Stockholm's permanent defence

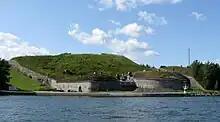
Oskar-Fredriksborg Fortress

The cost of the entire project, including defence lines north and south of the city, was estimated at six million riksdaler. However, the fortification committee's proposals from 1856 remained on paper, with the exception of a larger fortification work on the plateau at Johanneshov, which began in 1859. was also not completed, and work was already halted in 1861 due to the defence concept being considered outdated and a lack of funds. However, if the sconce had been completed, the entire installation would have covered an area of approximately 500x500 meters, equivalent to the entire .